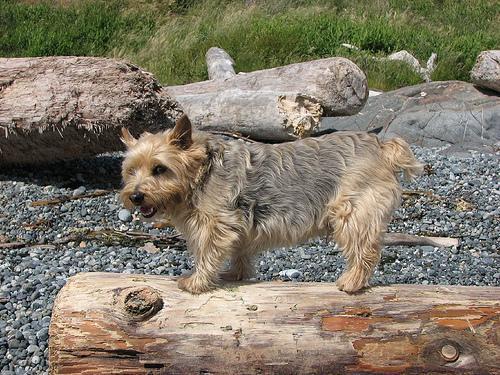
Norwich_terrier